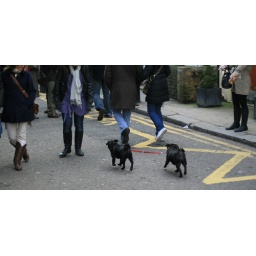
Fancy leashing two dogs together and setting them free in a market place. These guys were real characters.